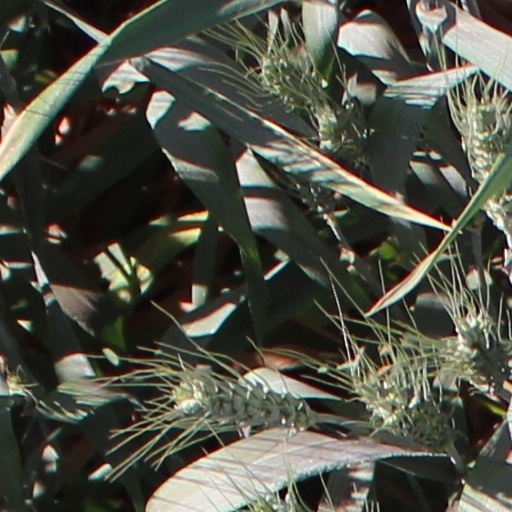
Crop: wheat